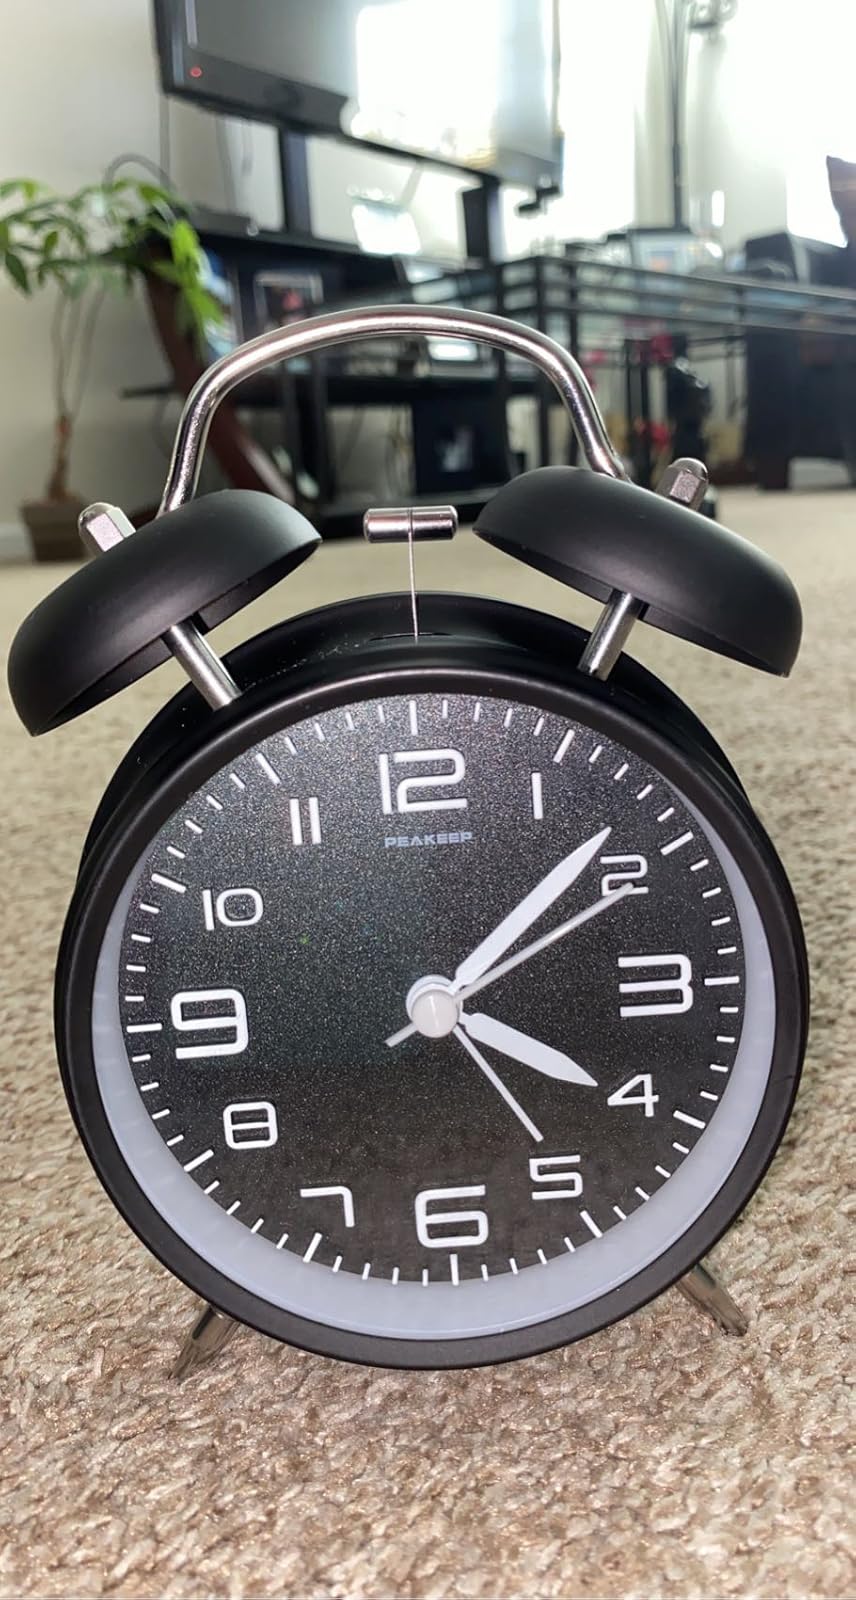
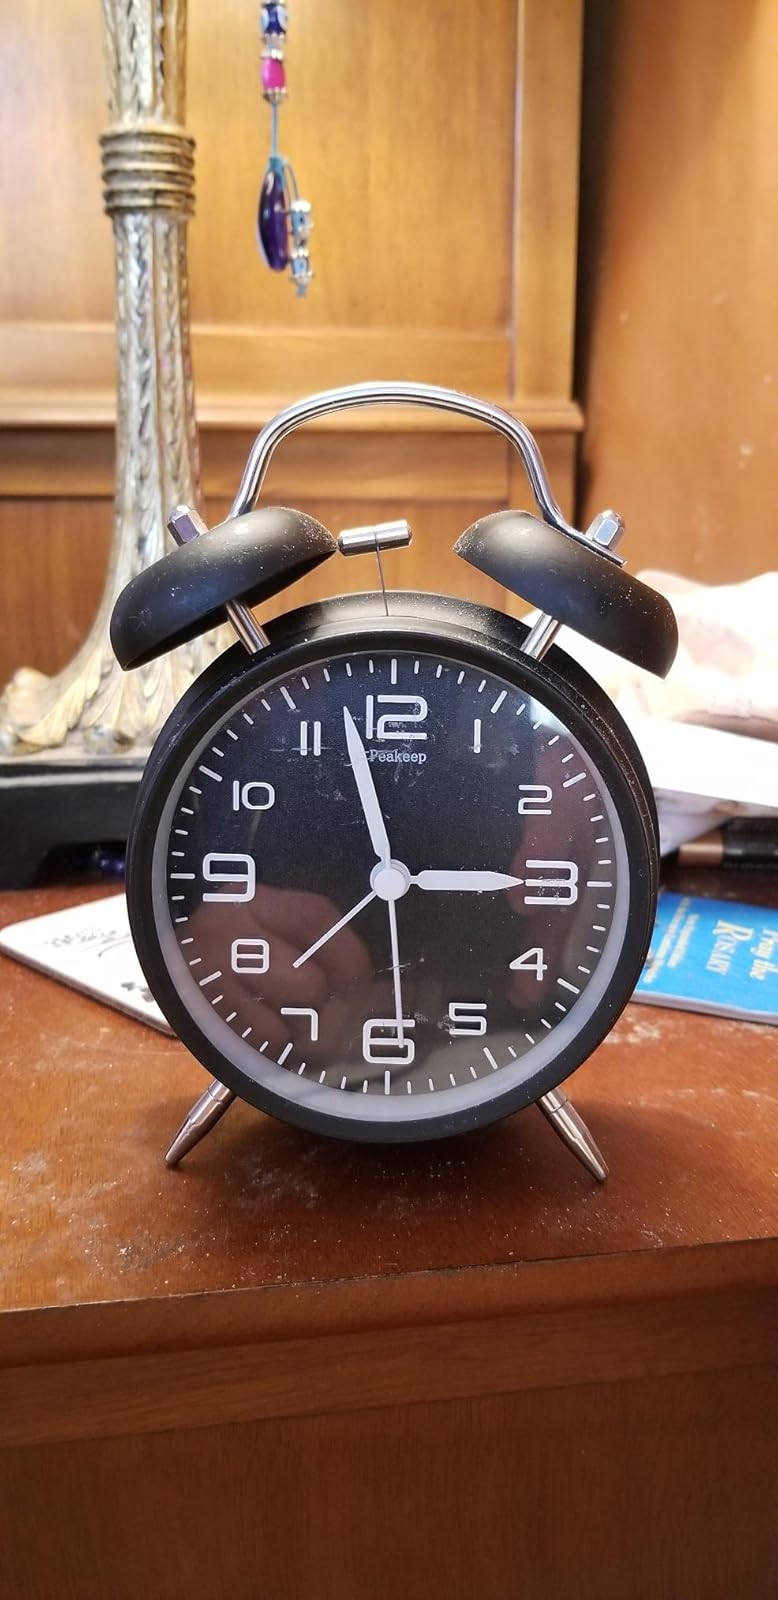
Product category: clock
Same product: yes